History of France's civil nuclear program

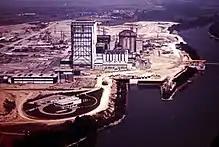
The first two PWR units of the Bugey power plant (CP0), under construction behind the UNGG reactor.

The Péon Commission proposed that four or five light-water reactors be put into operation by 1976, since purchasing uranium, including enriched uranium from the United States, would be less expensive than importing oil. Two companies, Framatome and "Compagnie Générale d'Electricité" (CGE), competed to supply EDF with their "nuclear boilers." Framatome used Westinghouse's patent for pressurized water reactor (PWR) technology, while CGE used General Electric's patent for boiling water reactor (BWR) technology. For turbo-alternators, Alsthom's technology - a subsidiary of CGE - competes against "Compagnie Électro-Mécanique"'s technology, a subsidiary controlled by the Swiss company Brown, Boveri & Cie (BBC).